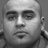
Emotion: neutral